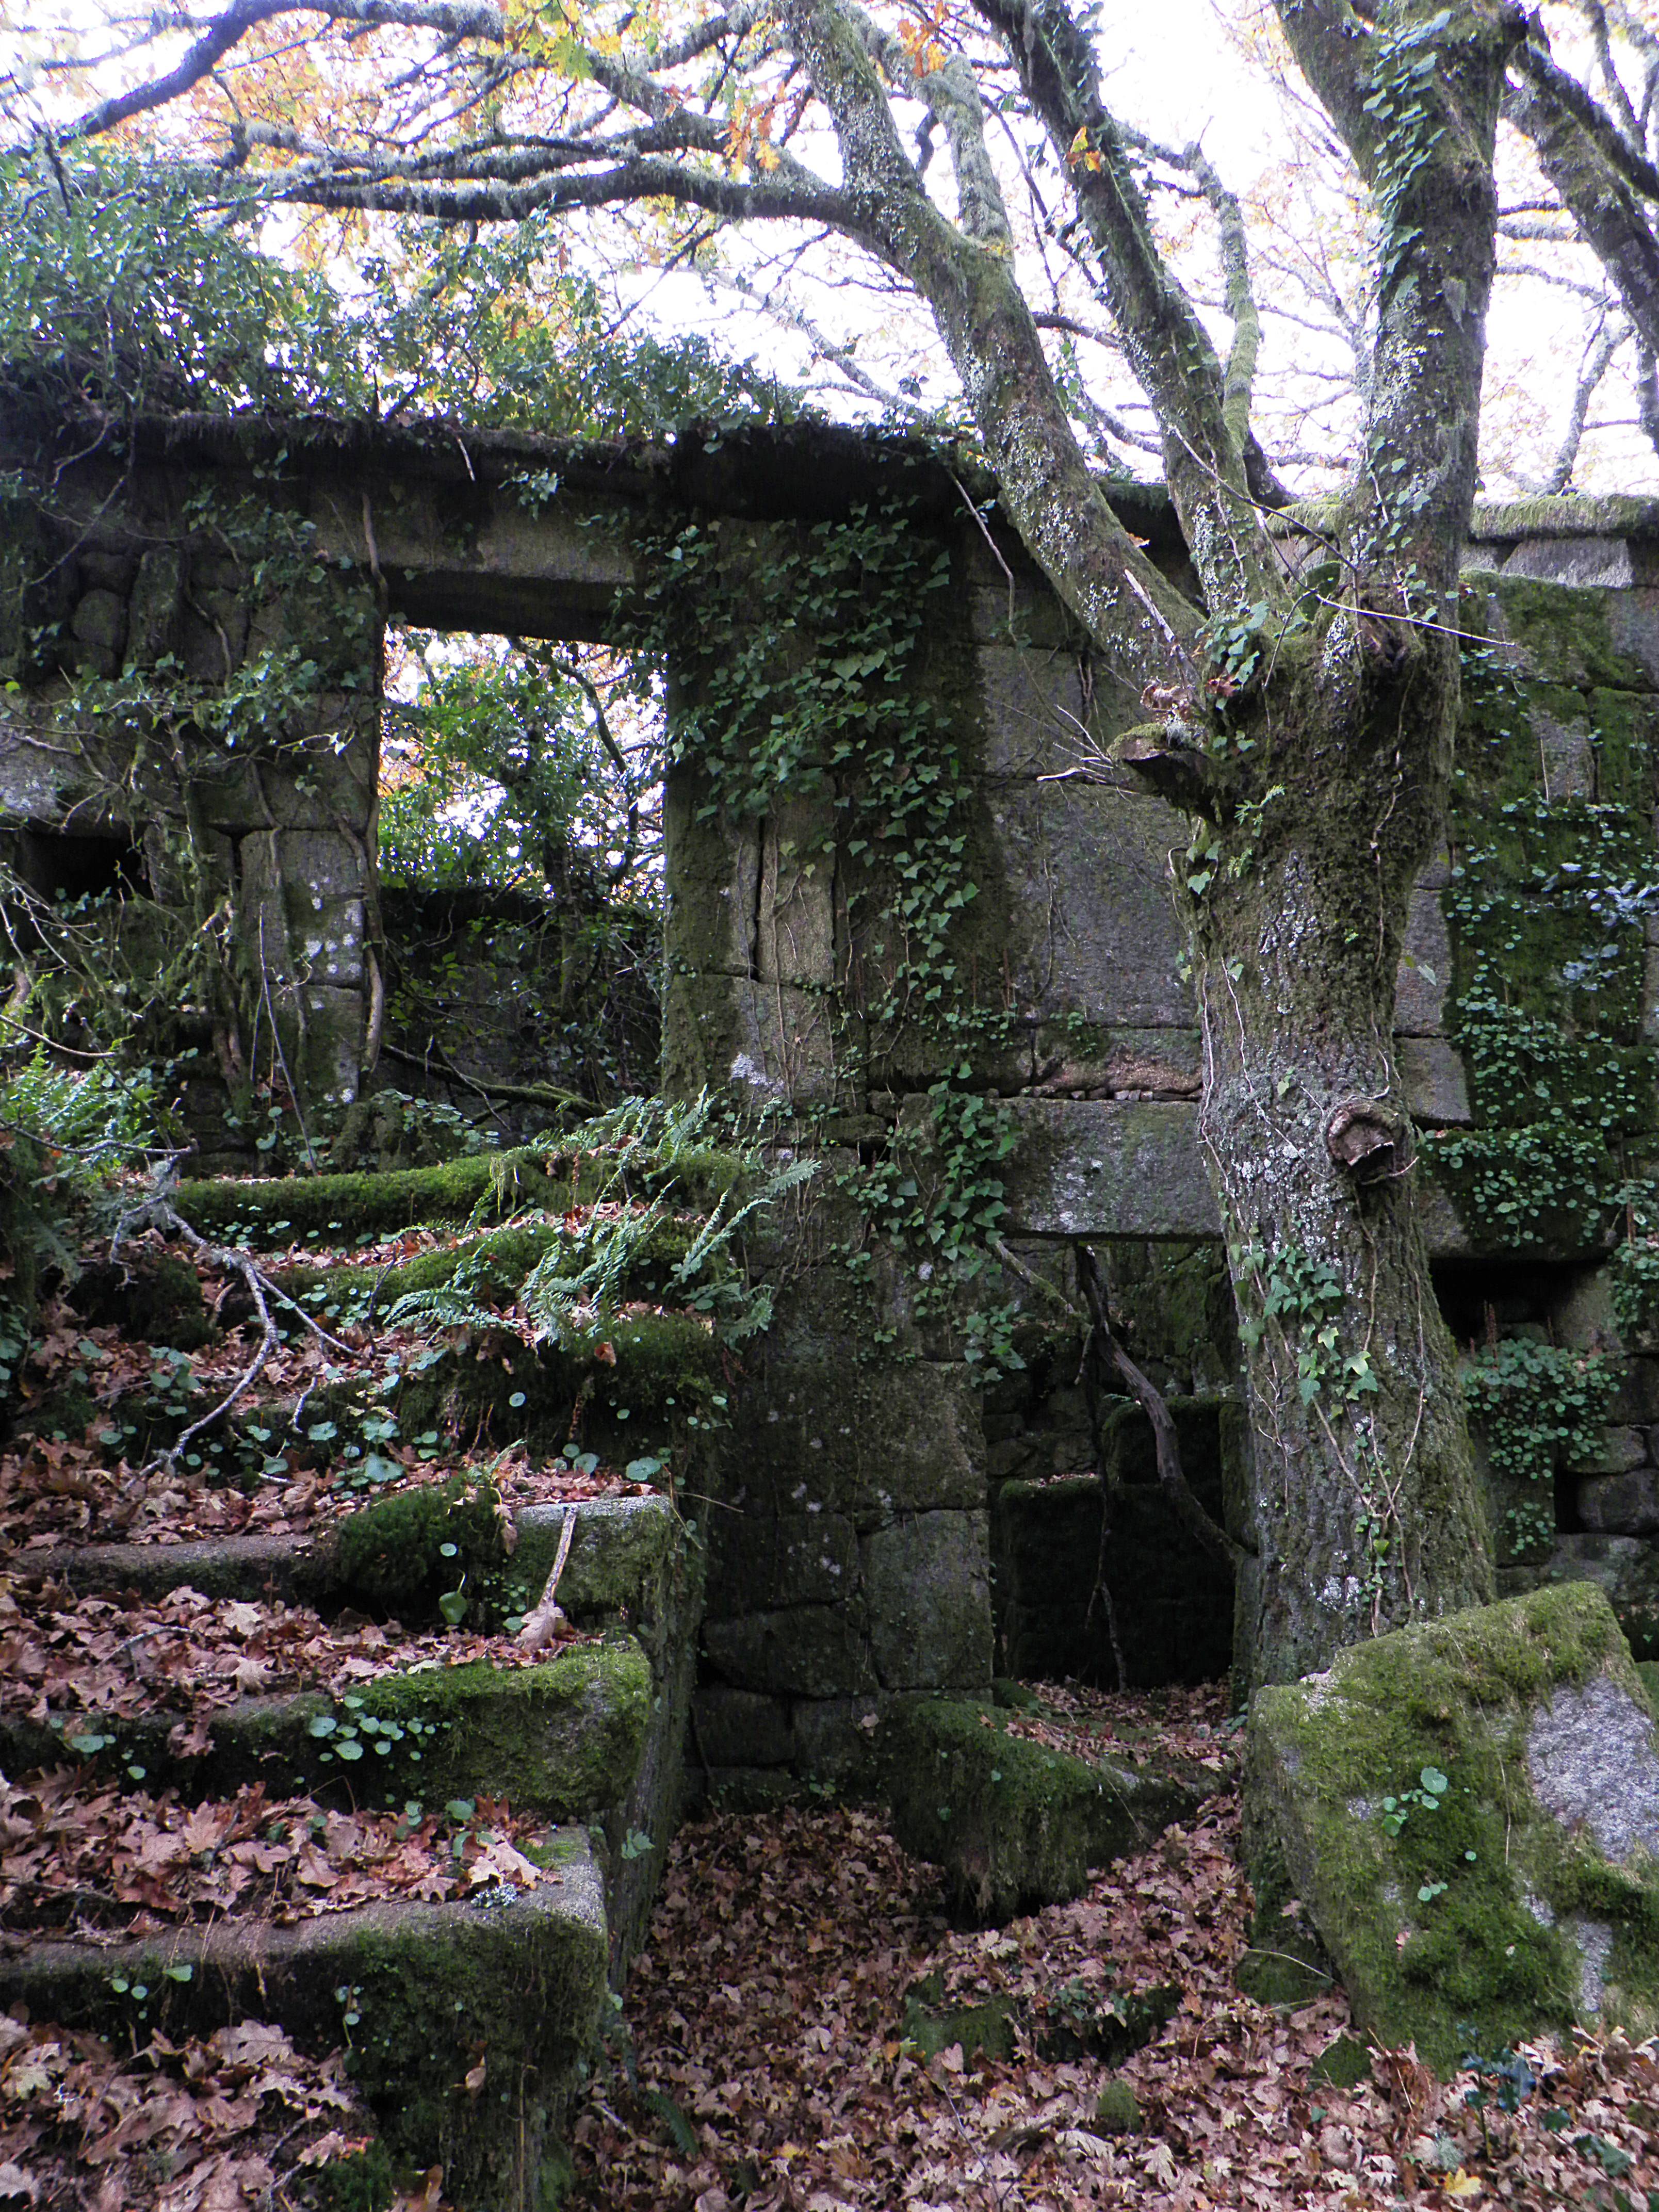
tree, forest, plant, house, flower, building, cottage, botany, garden, spain, ruins, shrine, galicia, pontevedra, woodland, yard, espana, ggl1, alama, canoneos500d, ruralgalicia, riobarbeira, rural area, woody plant